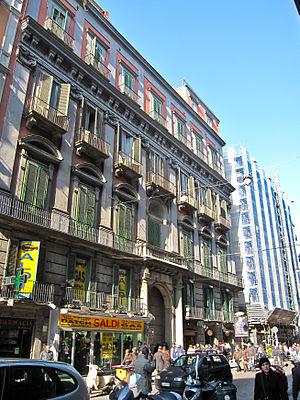
Le Palais Cavalcanti est un édifice monumental de Naples situé via Toledo.